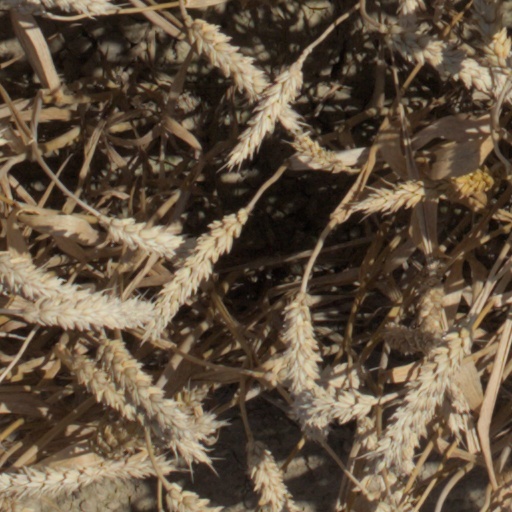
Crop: wheat